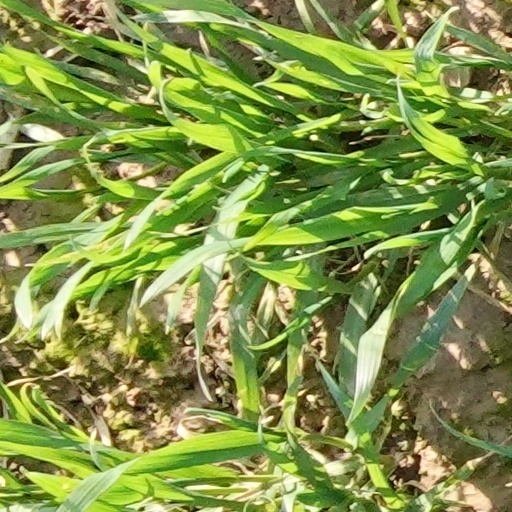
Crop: wheat